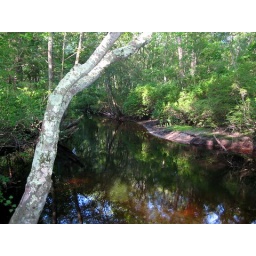
Taken at the Surf-n-Stream campground in Tom's River, NJ. You can see the blue sky reflecting in the stream.